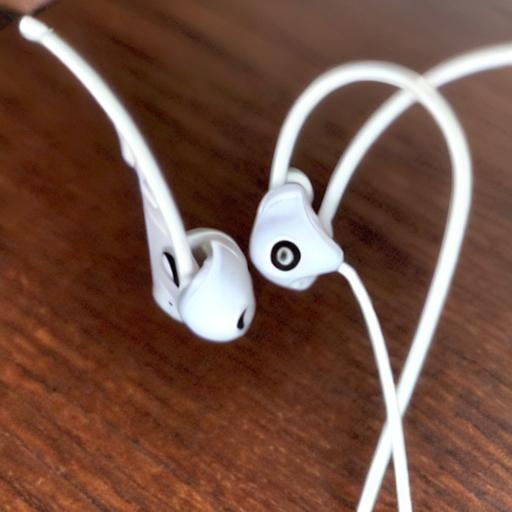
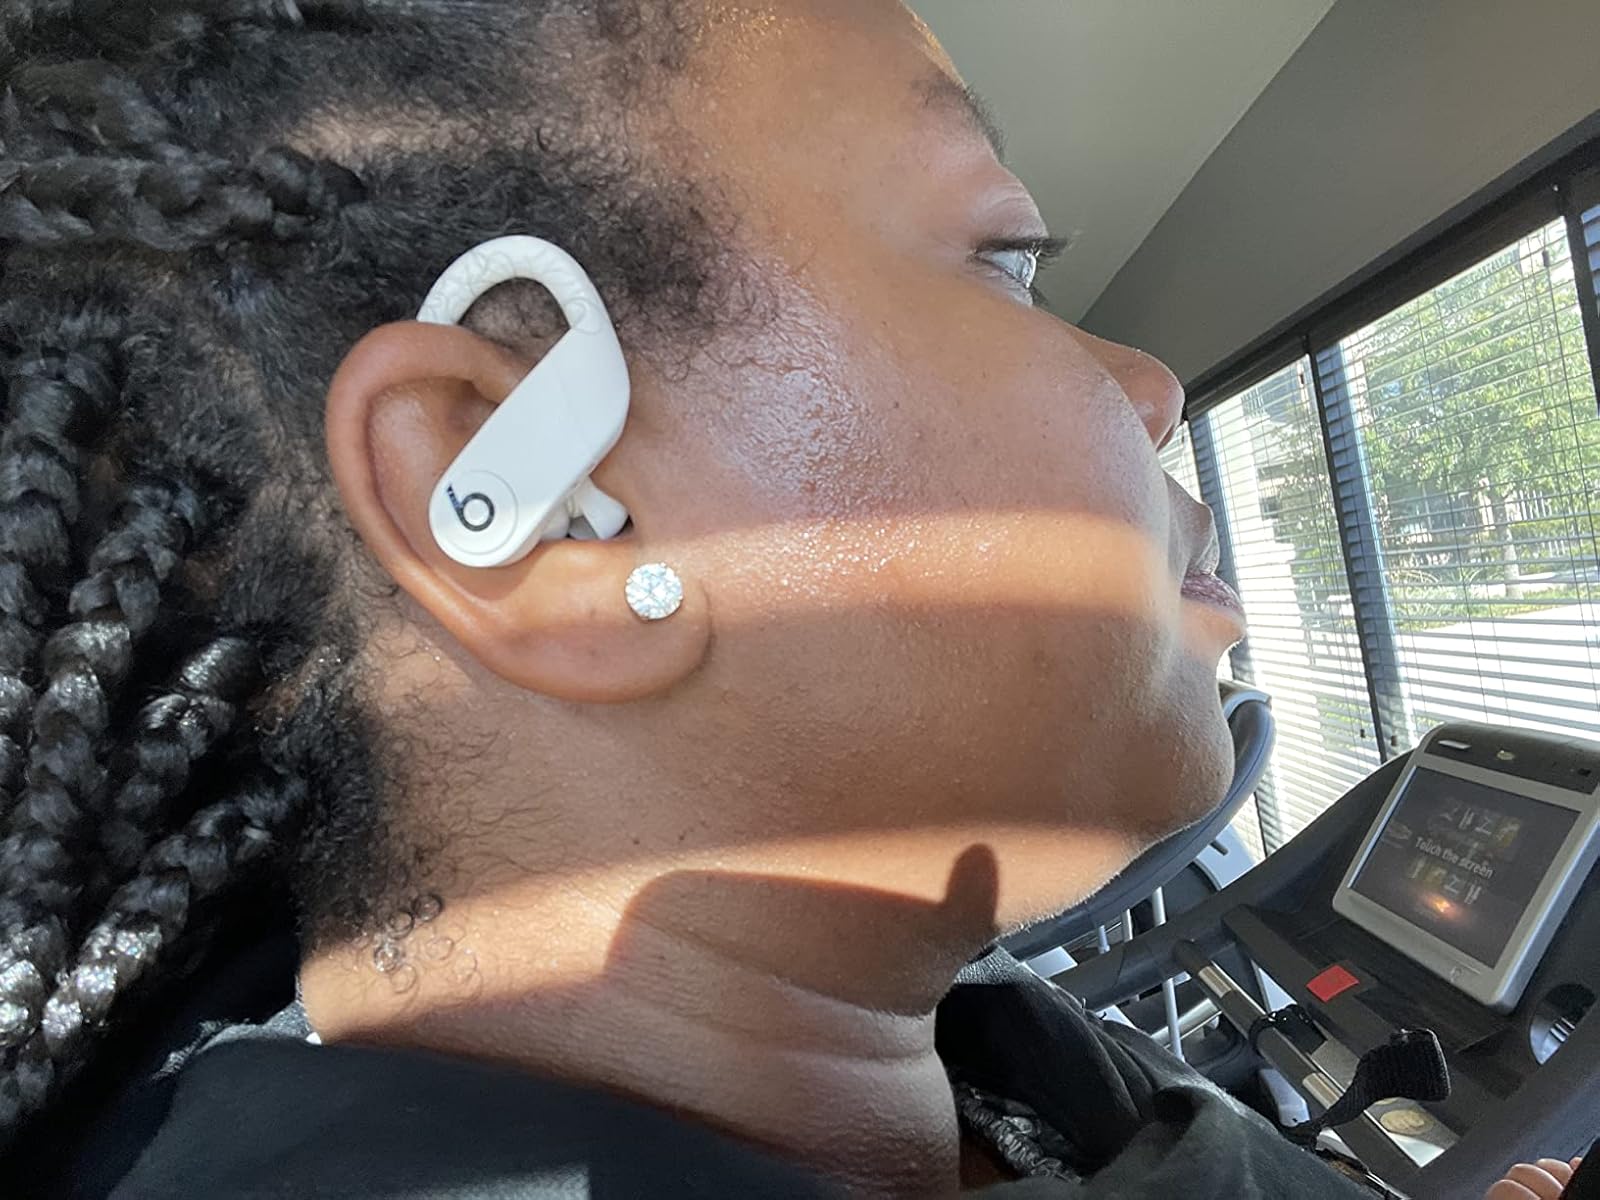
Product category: earbuds
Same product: no